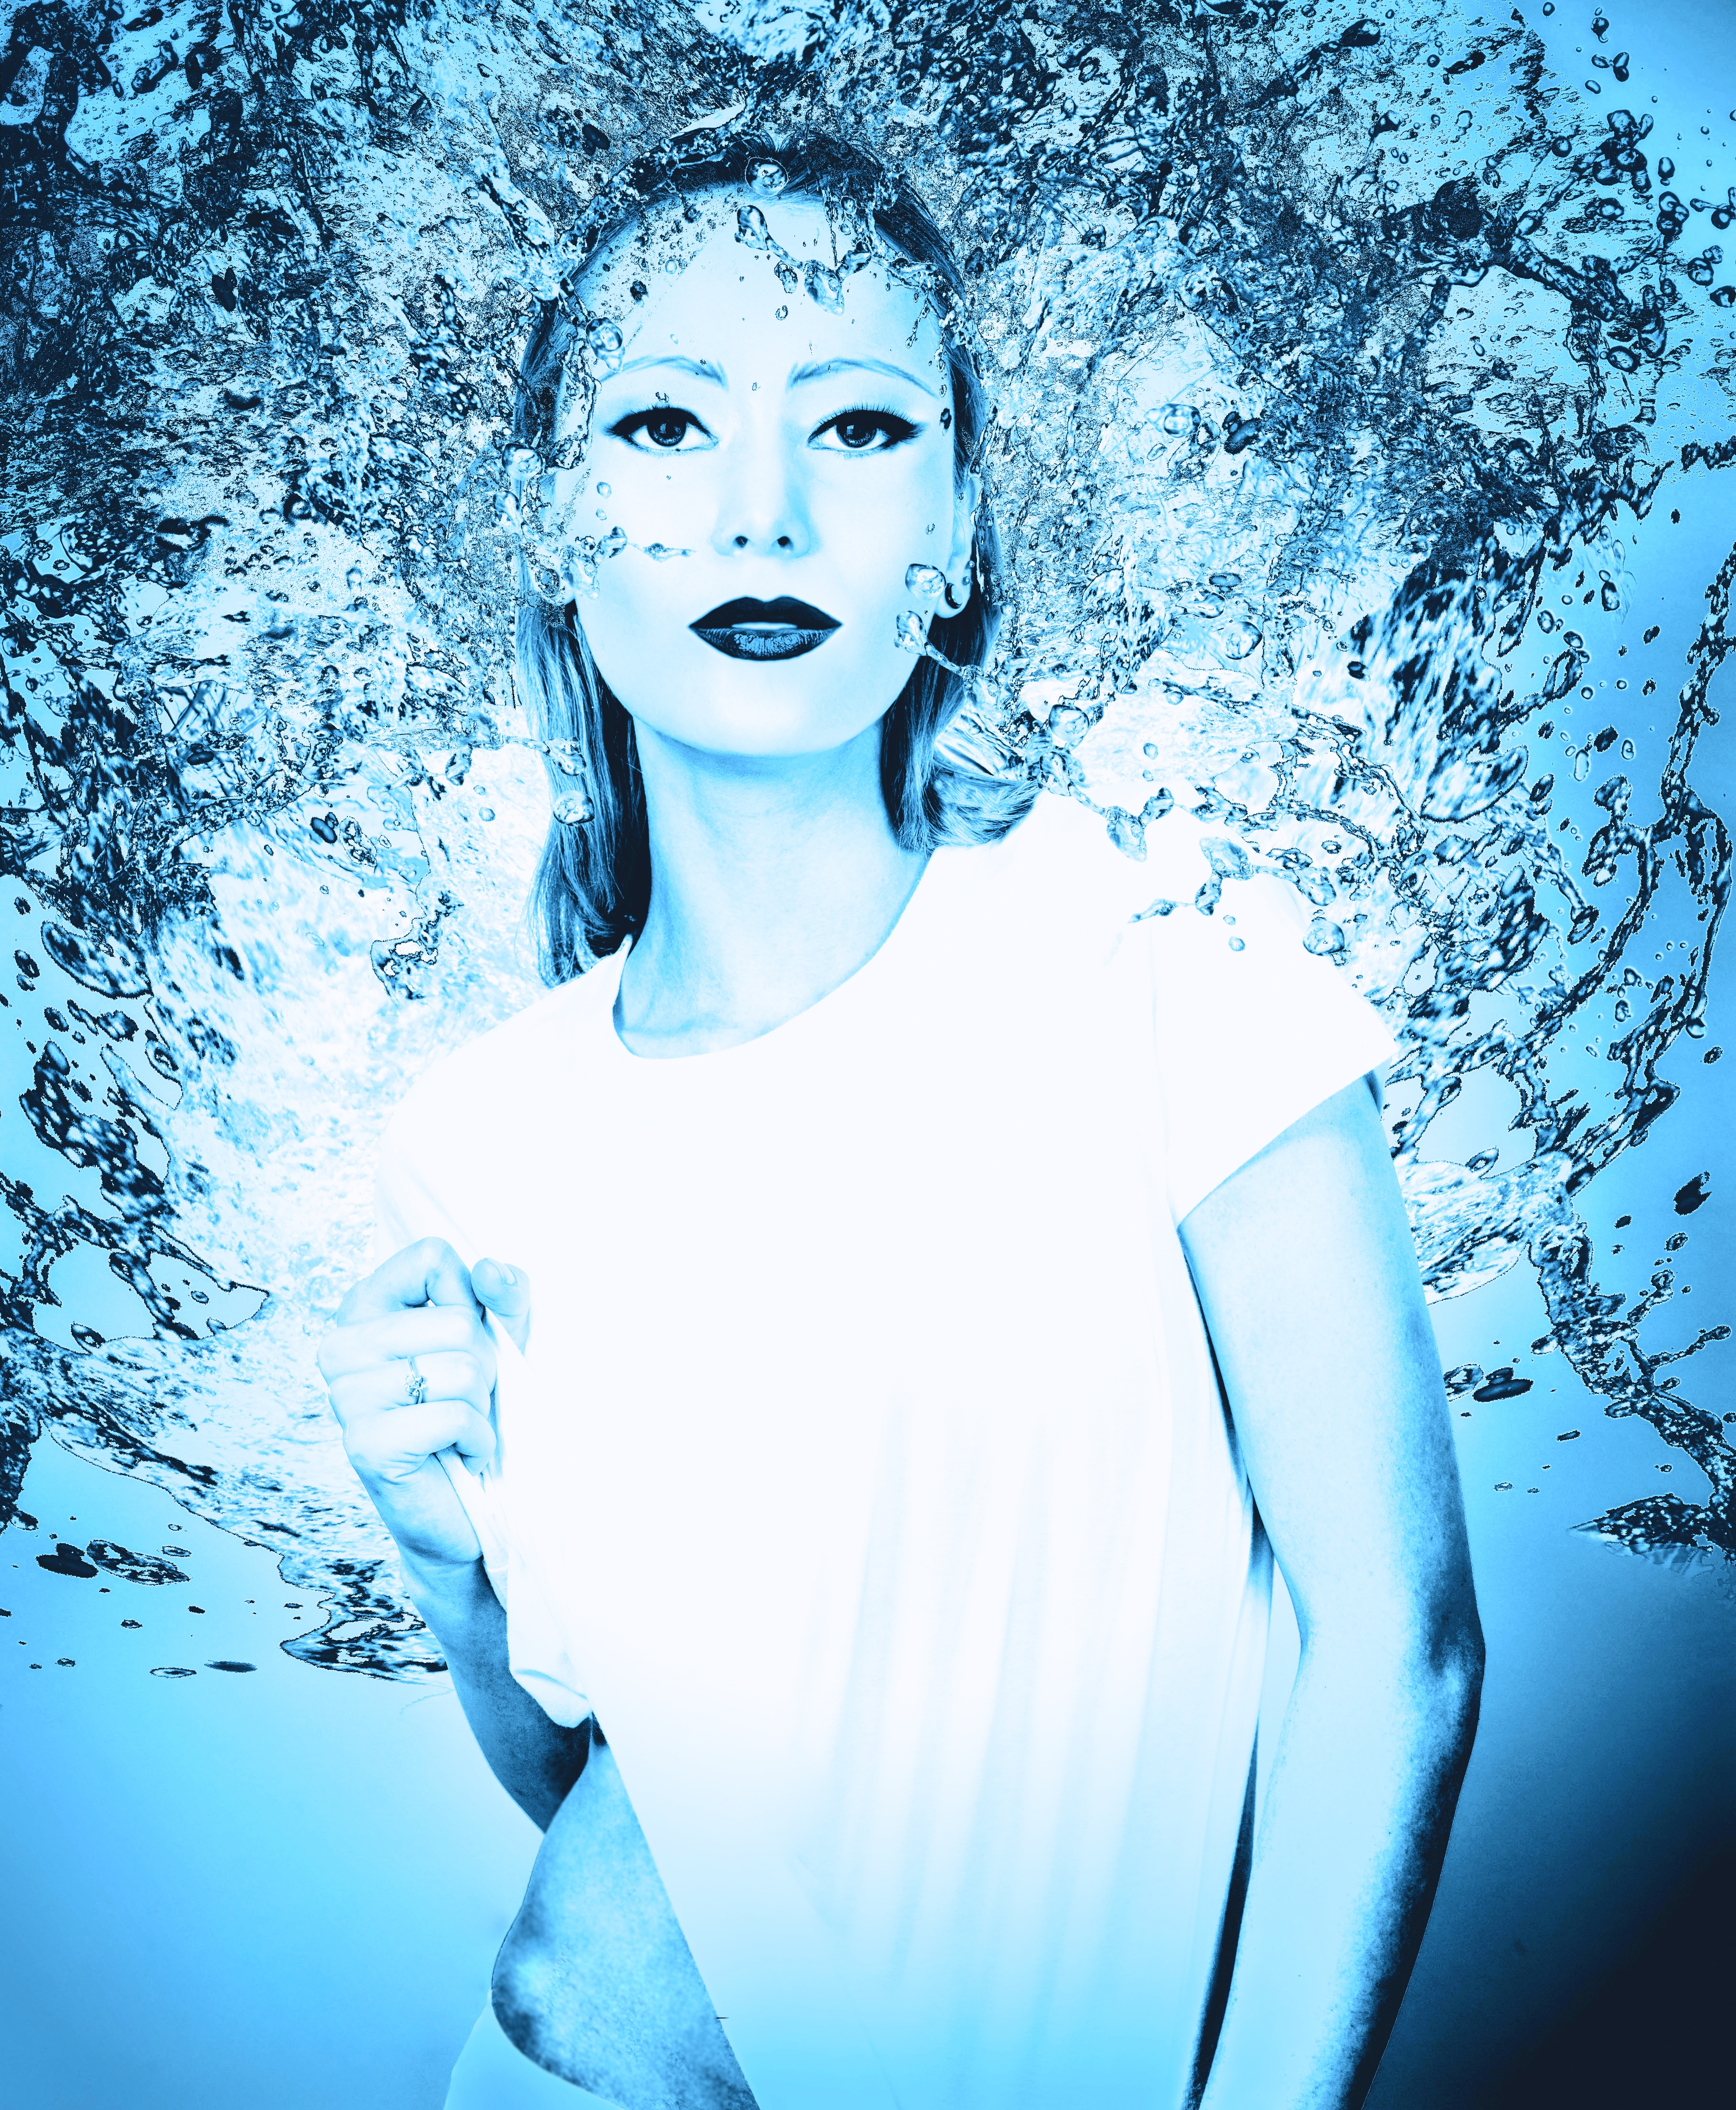
water, girl, woman, female, portrait, model, young, fashion, blue, face, figure, illustration, women, beauty, beautiful, sexy, pretty, young woman, emotion, effect, chic, computer wallpaper